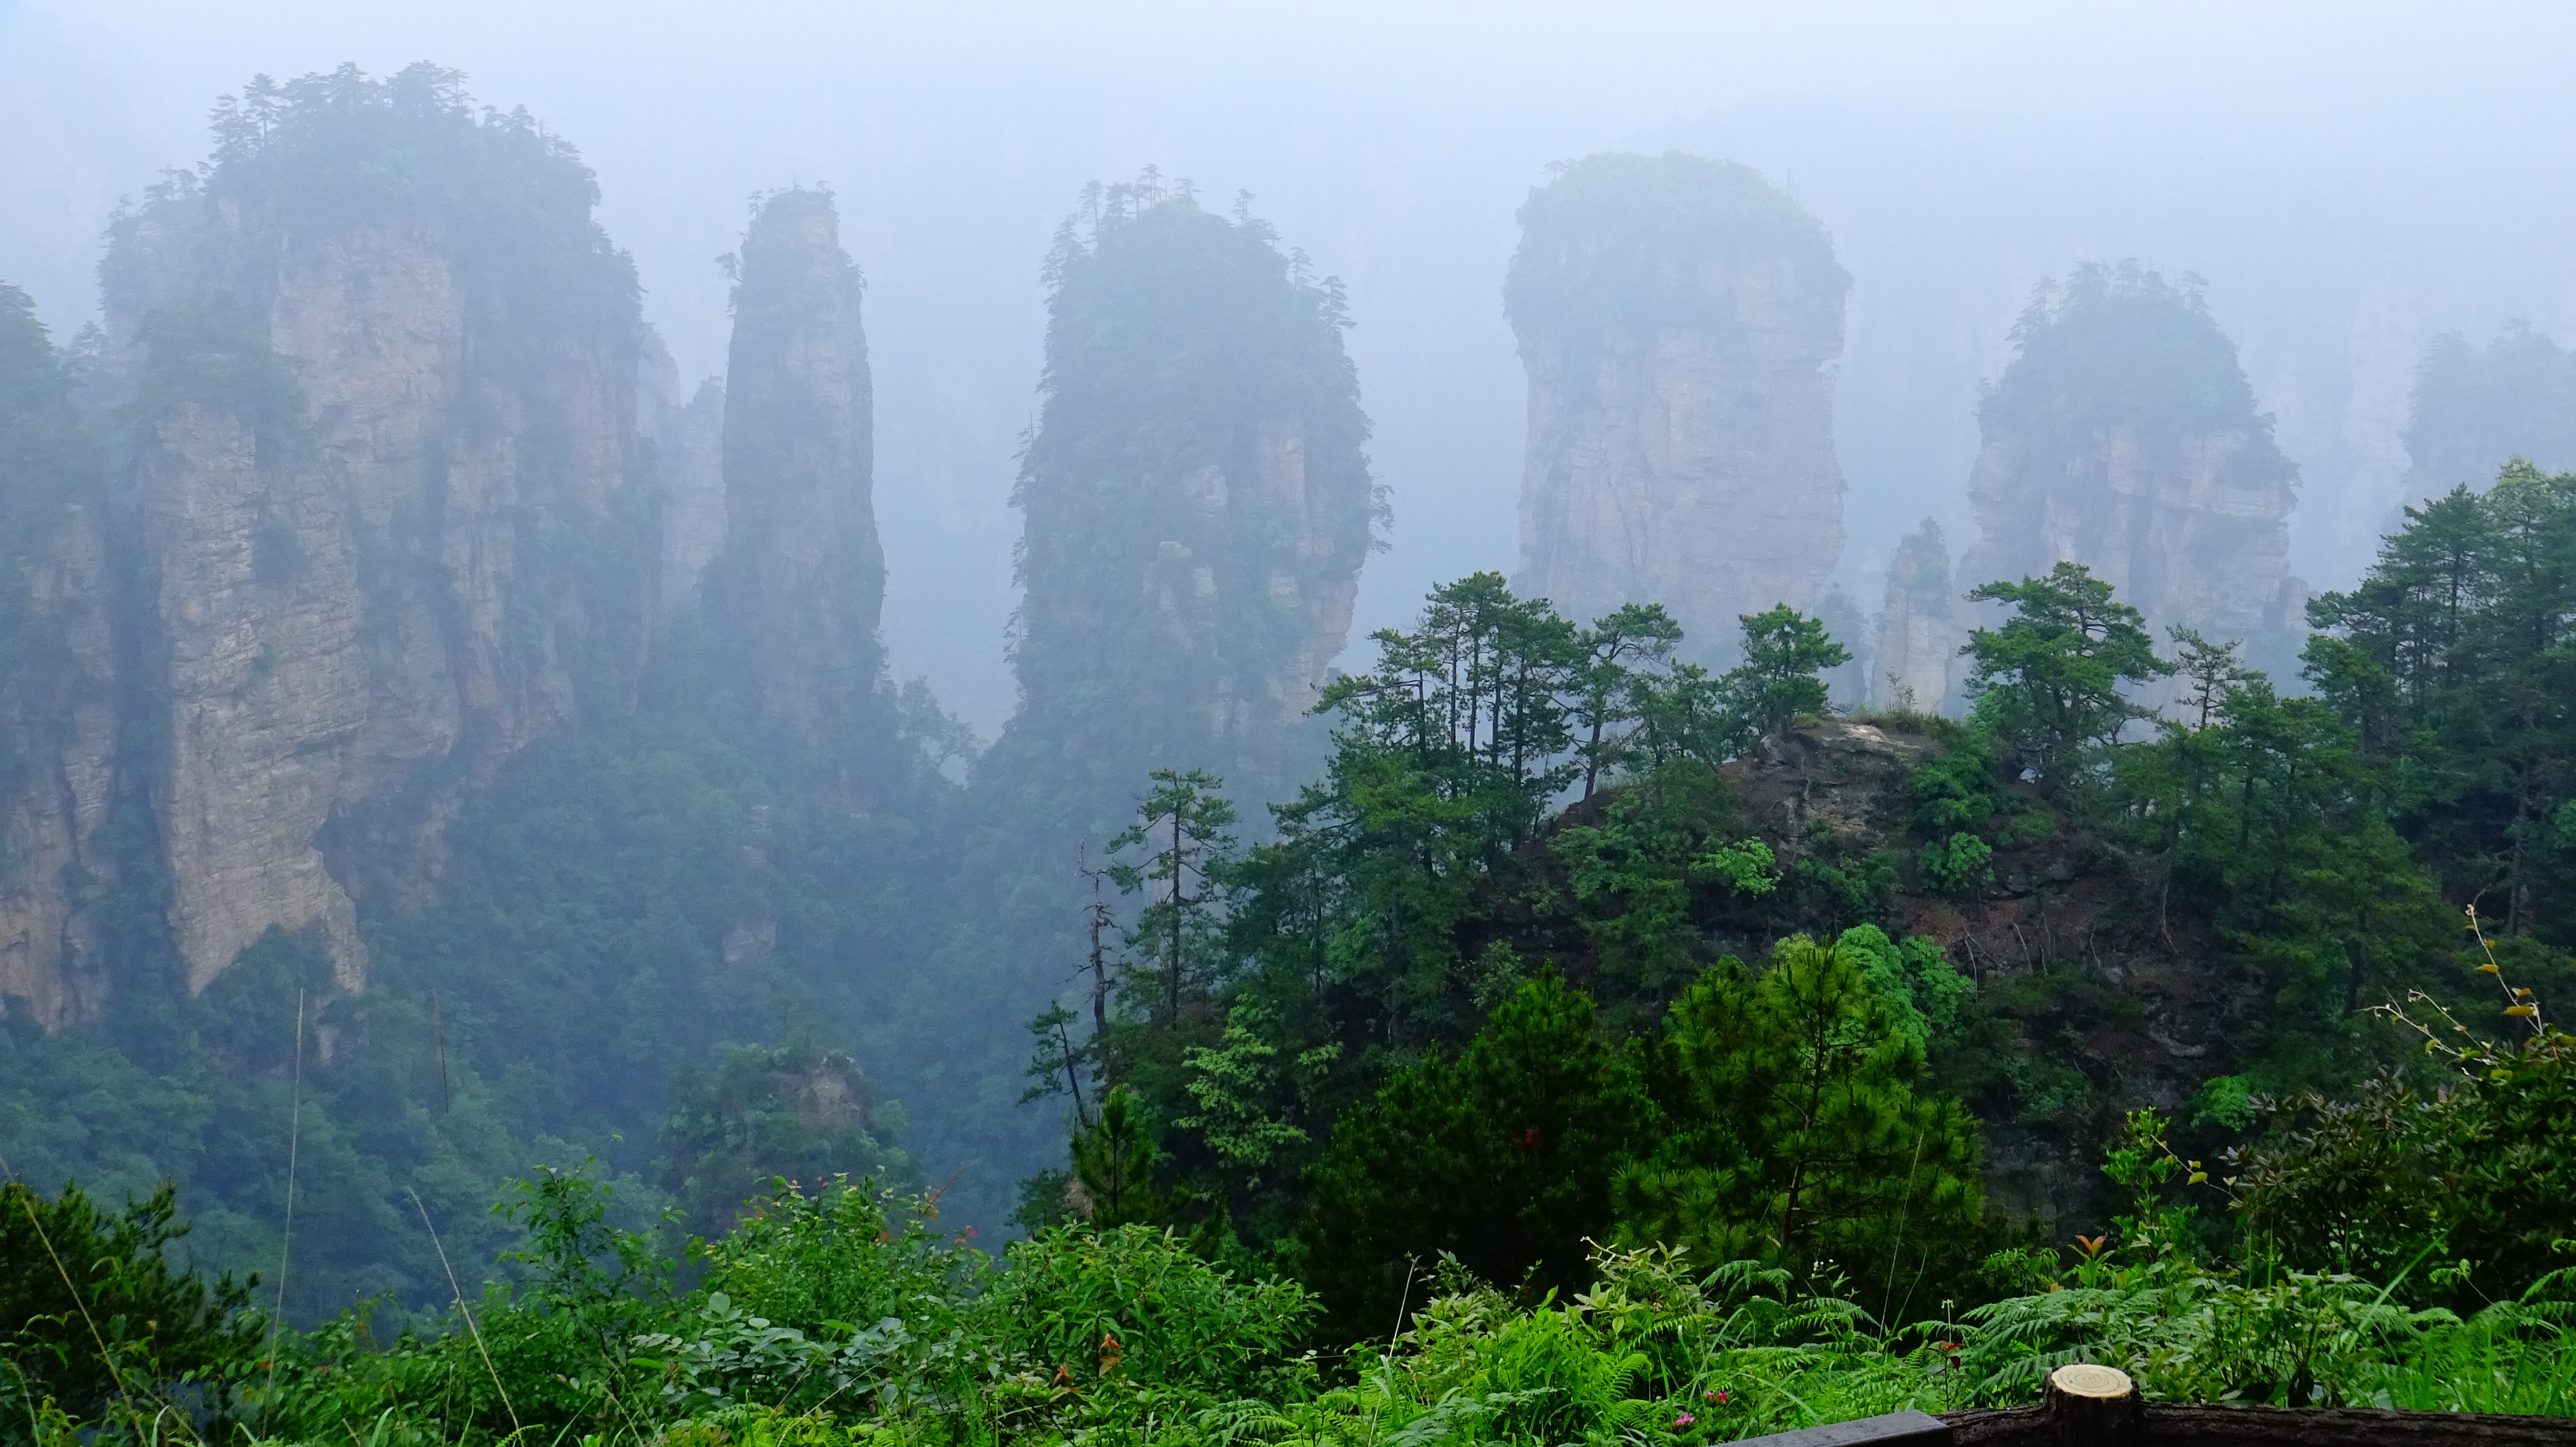
landscape, nature, forest, wilderness, mountain, fog, sunset, mist, hill, view, valley, mountain range, summer, travel, chinese, jungle, scenic, scenery, weather, haze, asia, terrain, national park, ridge, mountain landscape, vegetation, rainforest, plateau, habitat, china, ecosystem, hill station, biome, old growth forest, natural environment, geographical feature, atmospheric phenomenon, mountainous landforms